Haas (brass instrument makers)

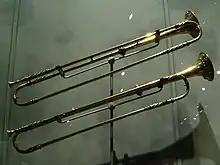
Baroque trumpets by Johann Wilhelm Haas

The Haas family was a German family of brass instrument makers. They had a factory in the city of Nuremberg. Johann Wilhelm Haas (baptized 6 Aug 1649, Nuremberg – buried 2 July 1723, Nuremberg) was the first of the family to make brass instruments. Johann was the son of two generations of guards of the city night watch who played trumpet calls as part of their duties. He most likely learned to make instruments from Hanns Hainlein (1598–1671). He achieved the title of master craftsman in 1676 and became the most well known of all the Nuremberg brass makers.